Dana Point, California

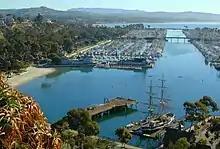
View of Dana Point Harbor with the ship "Pilgrim" berthed at the Ocean Institute in the foreground

The harbor, built in the 1960s and dedicated on July 31, 1971, is home to a marina, shops, and restaurants, and is a point of departure for the Catalina Express, a transportation service to and from the City of Avalon on Catalina Island. The entire harbor of Dana Point, including the Embarcadero Marina shops and restaurants, is set for complete demolition and redevelopment. The current vintage nautical style is being abandoned for a Tech Minimalist concept using metal roofs as well as Minimalist landscaping.